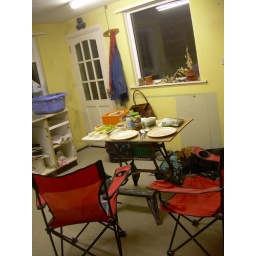
back in the house - kitchen diner